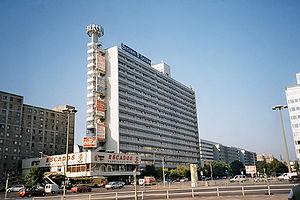
Fondée à Berlin-Est, la Berliner Zeitung est aujourd'hui le principal quotidien régional berlinois, en concurrence avec la Berliner Morgenpost et le Tagesspiegel.